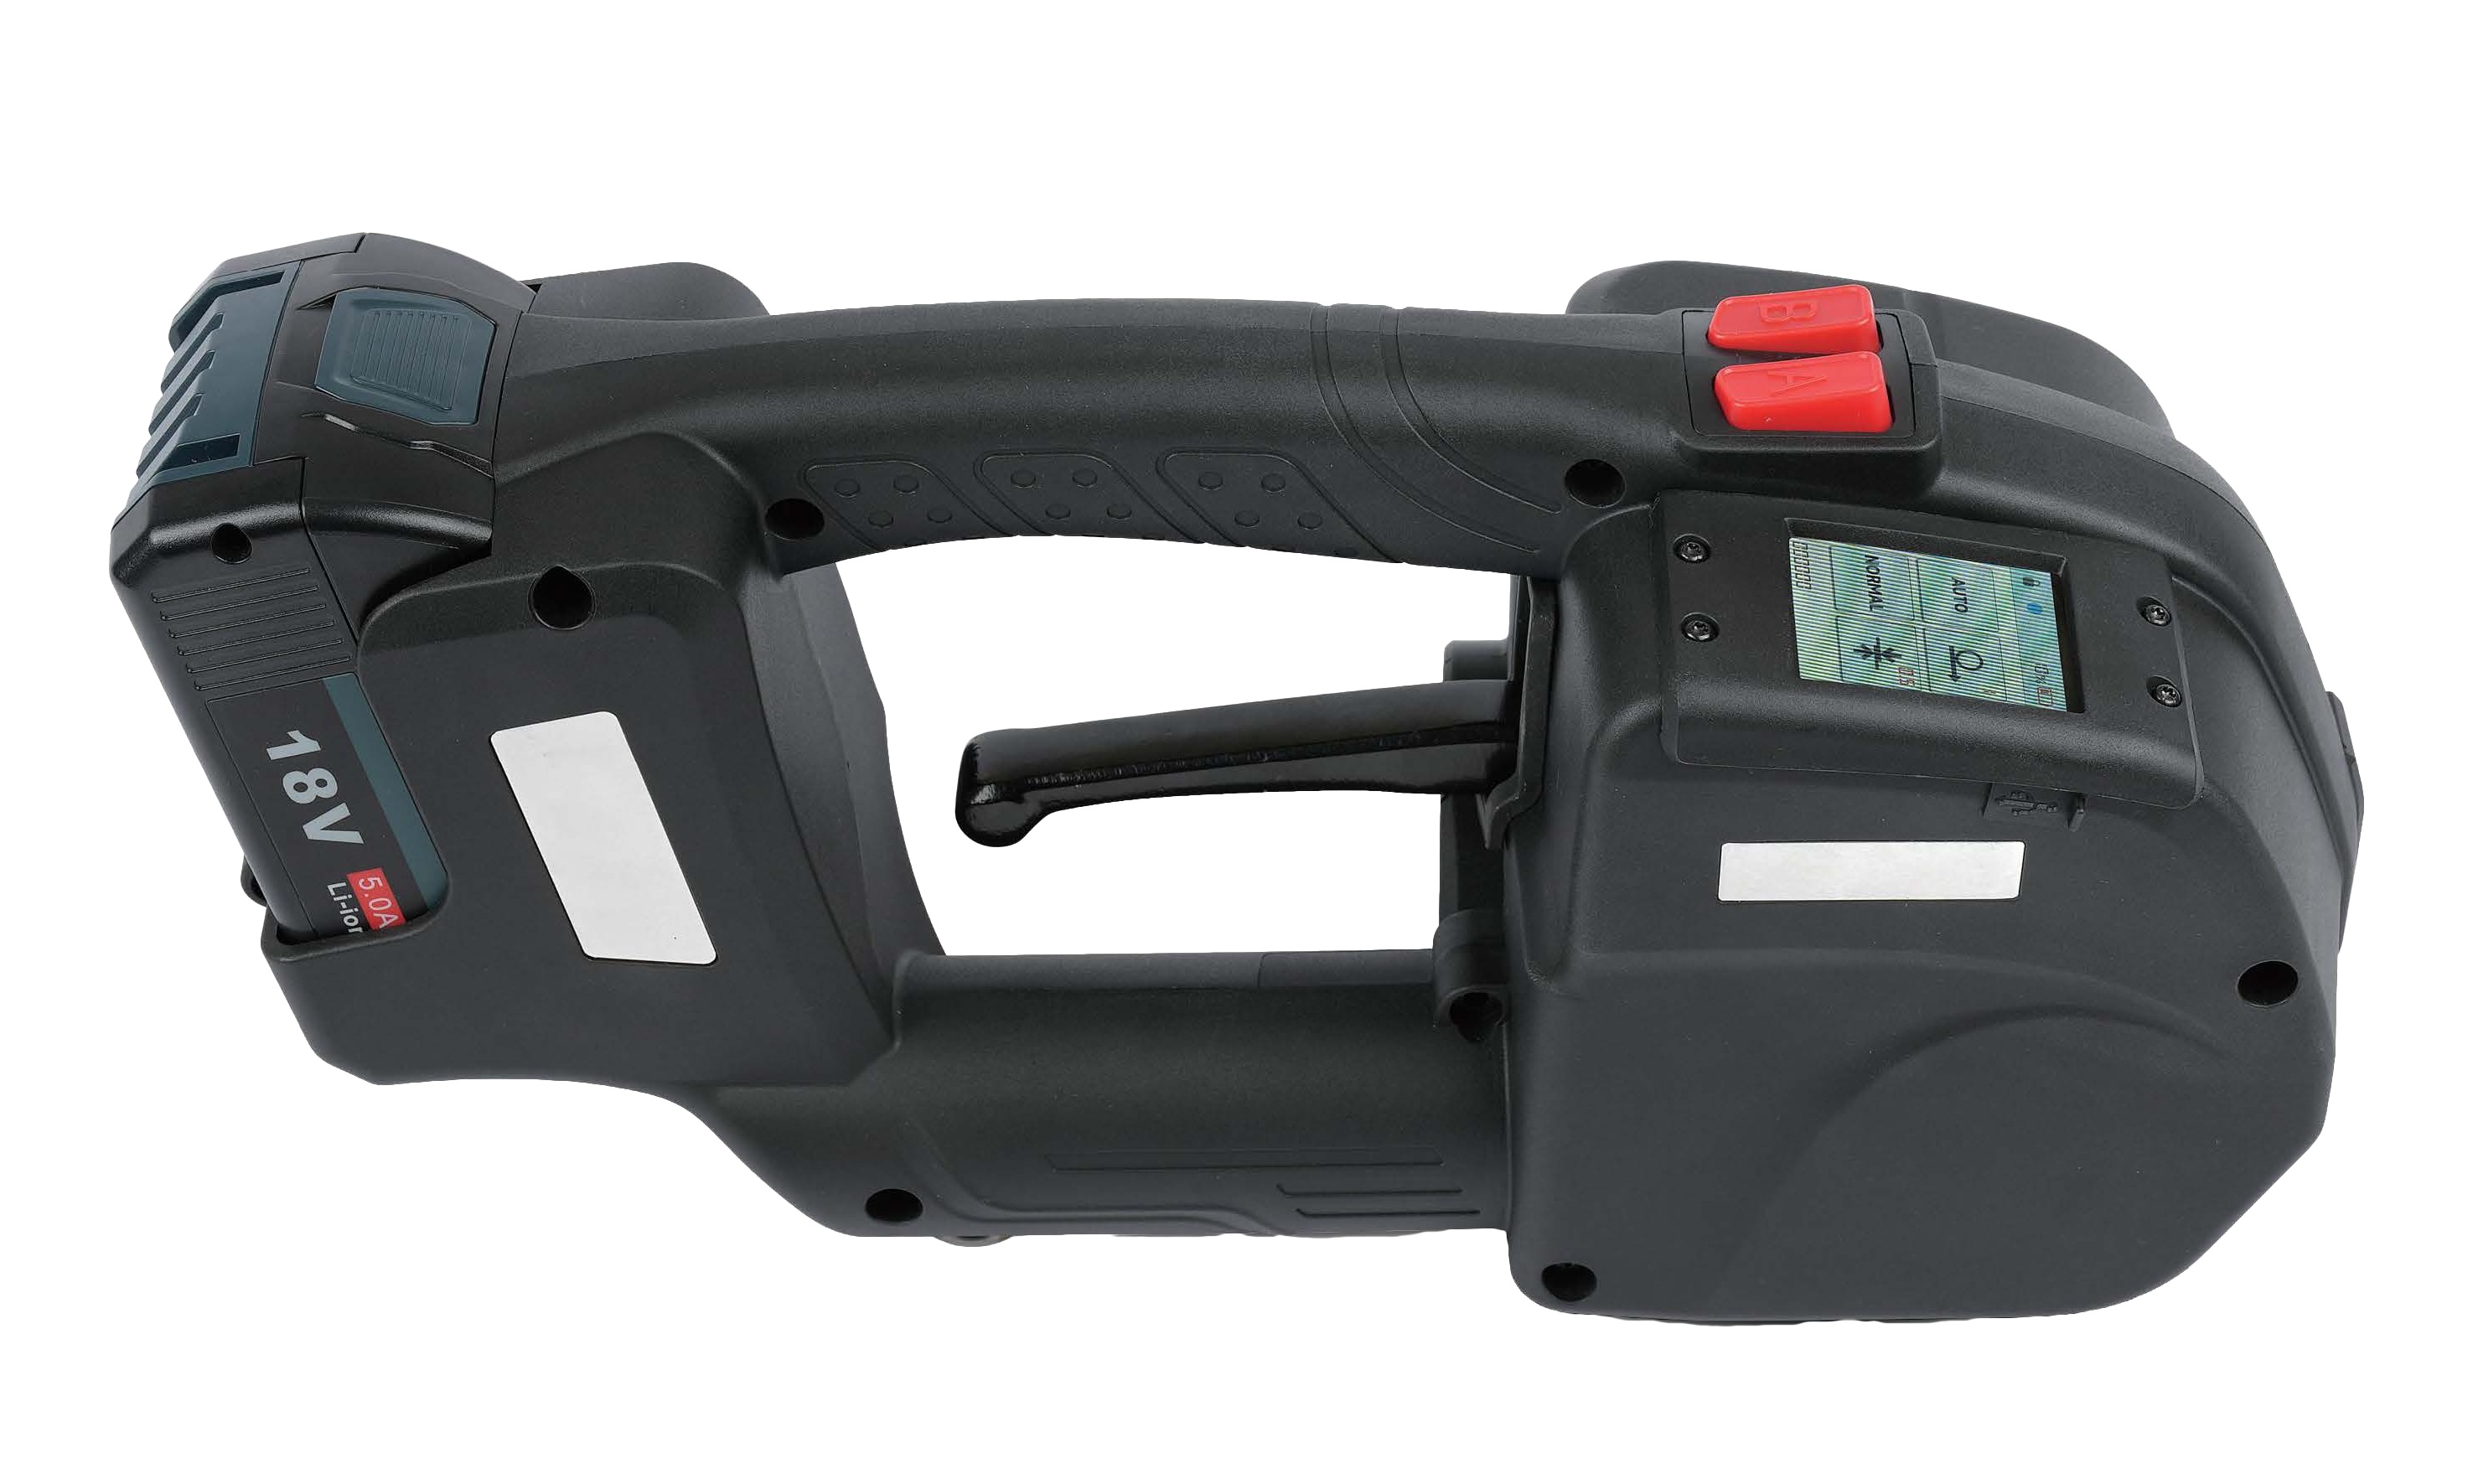
S31 Automatic Strapping Tool (Button activation + Touch Interface)
Brand: Emmoco
View product brochure Please contact our sales team at sales@emmoco.com.au or 03 8376 8088 for further information. FEATURES: Automatic strapping tool Comes with: 2 batteries + 1 charger Applicable for strap widths of 13-16mm (16mm default) Up to 700 loops per re-charge Max tension 2800N (the direct tension force of strap tension wheel can reach 4200N) Button + touch screen Three automation modes: fully automatic (AUT), semi-automatic (SEM), manual (MAN) Welding time: 1.1-1.4 seconds Compact dimensions: L345 x W120 x H160mm Lightweight: 3.55kg (without battery & charger), Battery weight: 0.6kg Quick charging: Lithium batteries 5.0A/h, ~90 minutes charging time TECHNICAL DATA: Suitable for flat, embossed PET (Polyester) or PP (Polypropylene) strap Applicable strap width: 13-16mm Applicable strap thickness: 0.4-1.2mm Tension range: 400N-4000N Tightening speed: 100-200mm/s Welding strength: ~75-80% of PET strap strength Lithium battery: 18V / 5.0A/h Standard charger: Input (110V)230V, 50/60Hz 75W, Output: 10.8-18V, max DC, 3.5A"
Category: Business & Industrial > Manufacturing > Packaging Machines > Strapping Machines